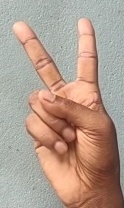
ASL sign: V